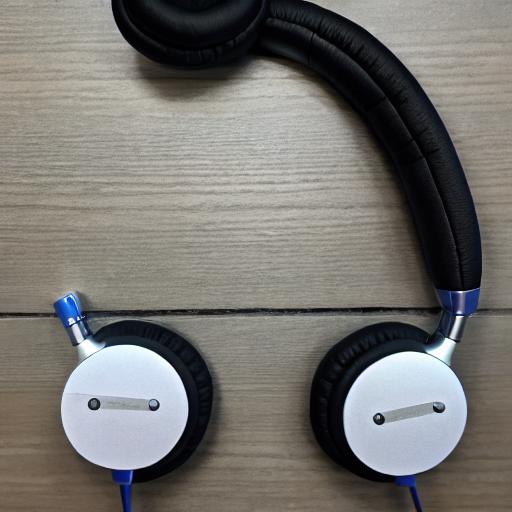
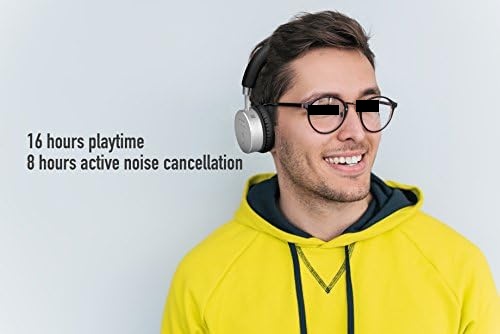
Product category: headphones
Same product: no